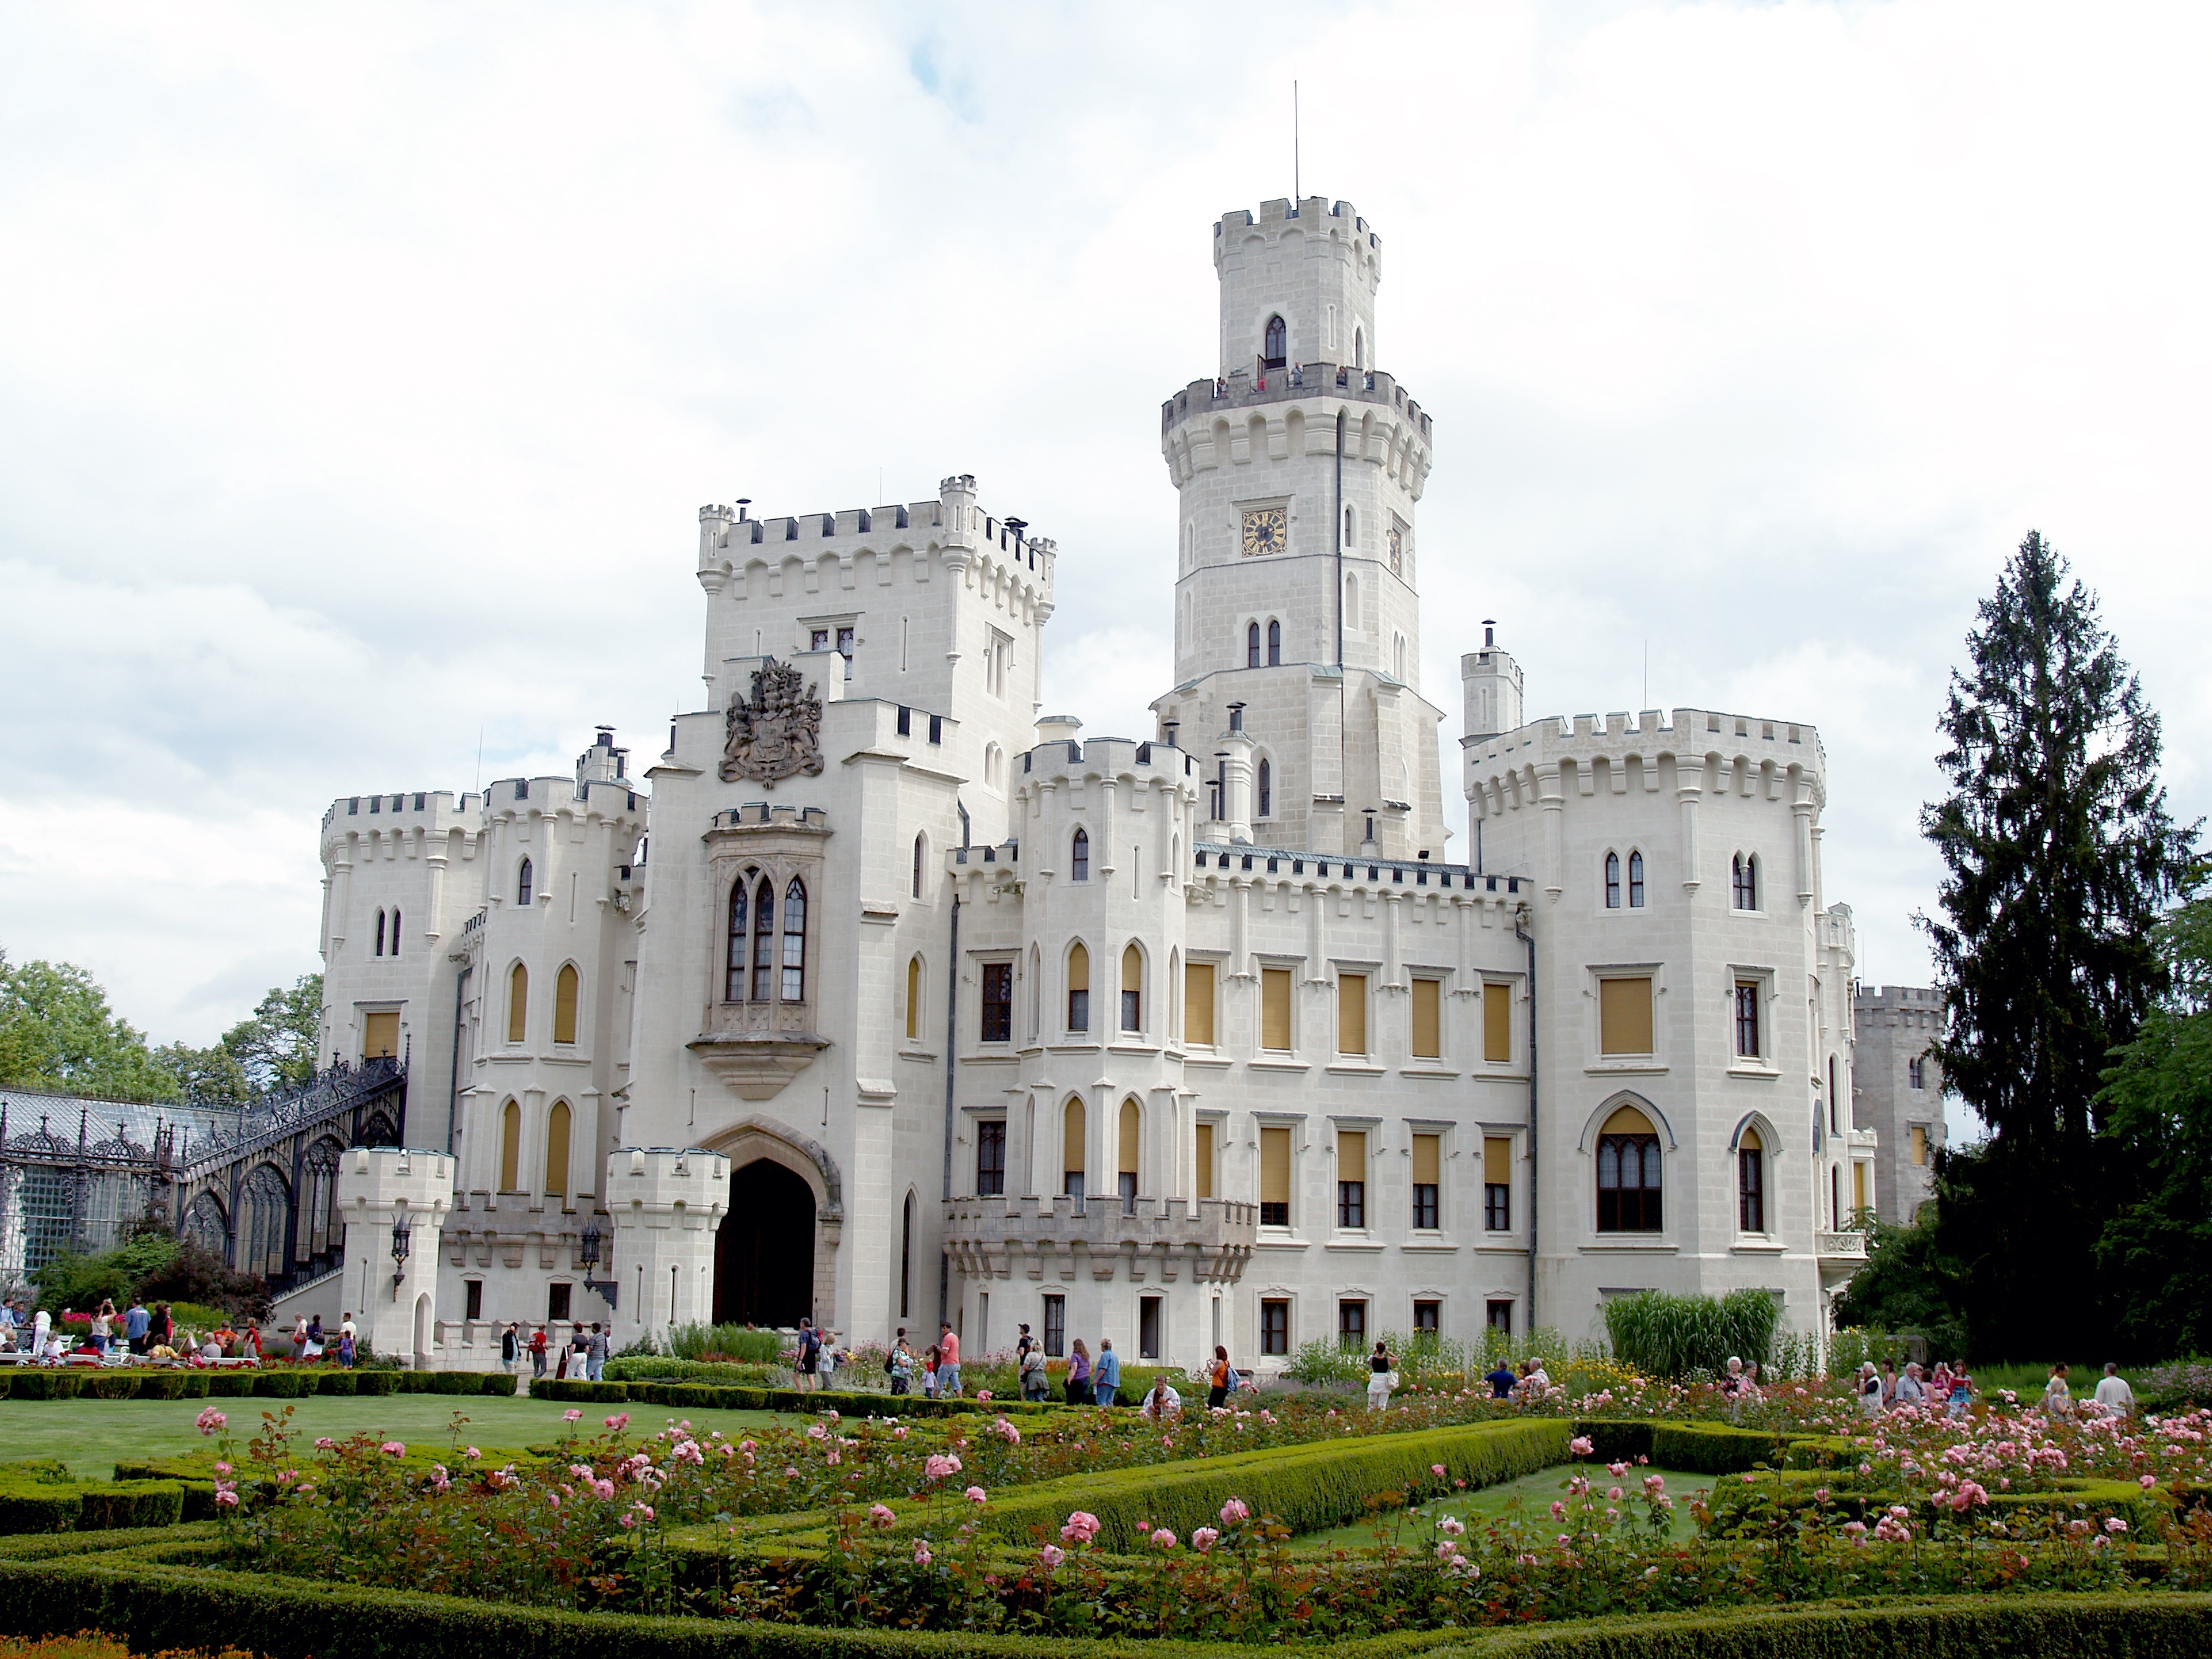
architecture, mansion, building, chateau, palace, castle, garden, flowers, monastery, history, estate, czech republic, manor house, stately home, historic site, hluboka, water castle, hluboka castle